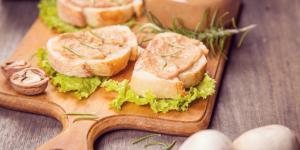
pate vegetal de setas